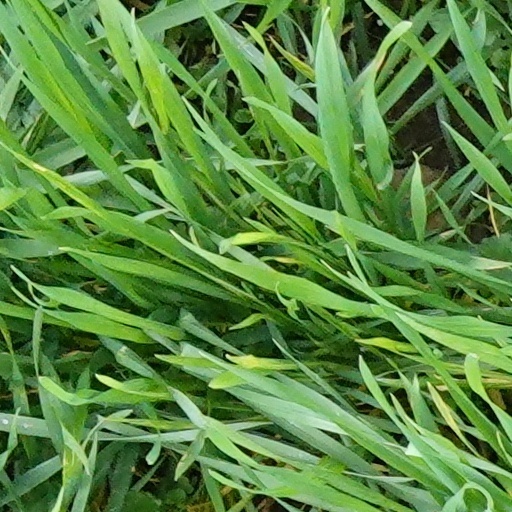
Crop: wheat